Corsair 24

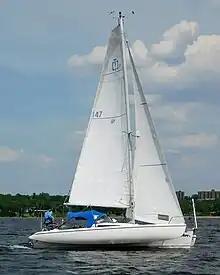
Corsair 24 Mark I

The Corsair 24 is a recreational trimaran, built predominantly of fiberglass with a fractional sloop rig and folding bowsprit. The hull and the folding outriggers have nearly-plumb stems and reverse transoms. The main hull mounts a transom-hung rudder controlled by a tiller with an extension. It has foam flotation to make it unsinkable. The boat is normally fitted with a small outboard motor for docking and maneuvering.